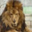
Label: lion